Samuel Barber

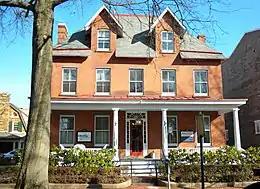
Childhood home of Samuel Barber in West Chester, Pennsylvania

Barber was born in West Chester, Pennsylvania, the son of Marguerite McLeod (née Beatty) and Samuel Le Roy Barber. He was born into a comfortable, educated, social, and distinguished American family. His father was a physician; his mother was a pianist of English-Scottish-Irish descent whose family had lived in the United States since the time of the American Revolutionary War. His maternal aunt, Louise Homer, was a leading contralto at the Metropolitan Opera; his uncle, Sidney Homer, was a composer of American art songs. Louise Homer is known to have influenced Barber's interest in voice. Through his aunt, Barber was introduced to many great singers and songs. Sidney Homer mentored Barber for more than 25 years, and profoundly influenced his compositional aesthetics.